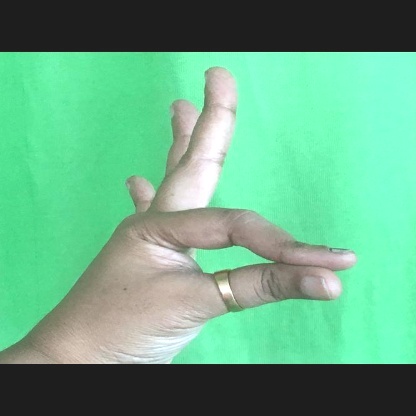
Mudra: Hamsasyam